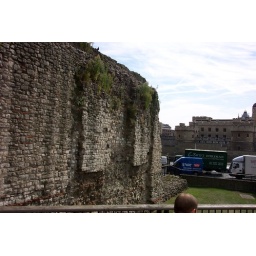
remains of Roman wall near tower of london